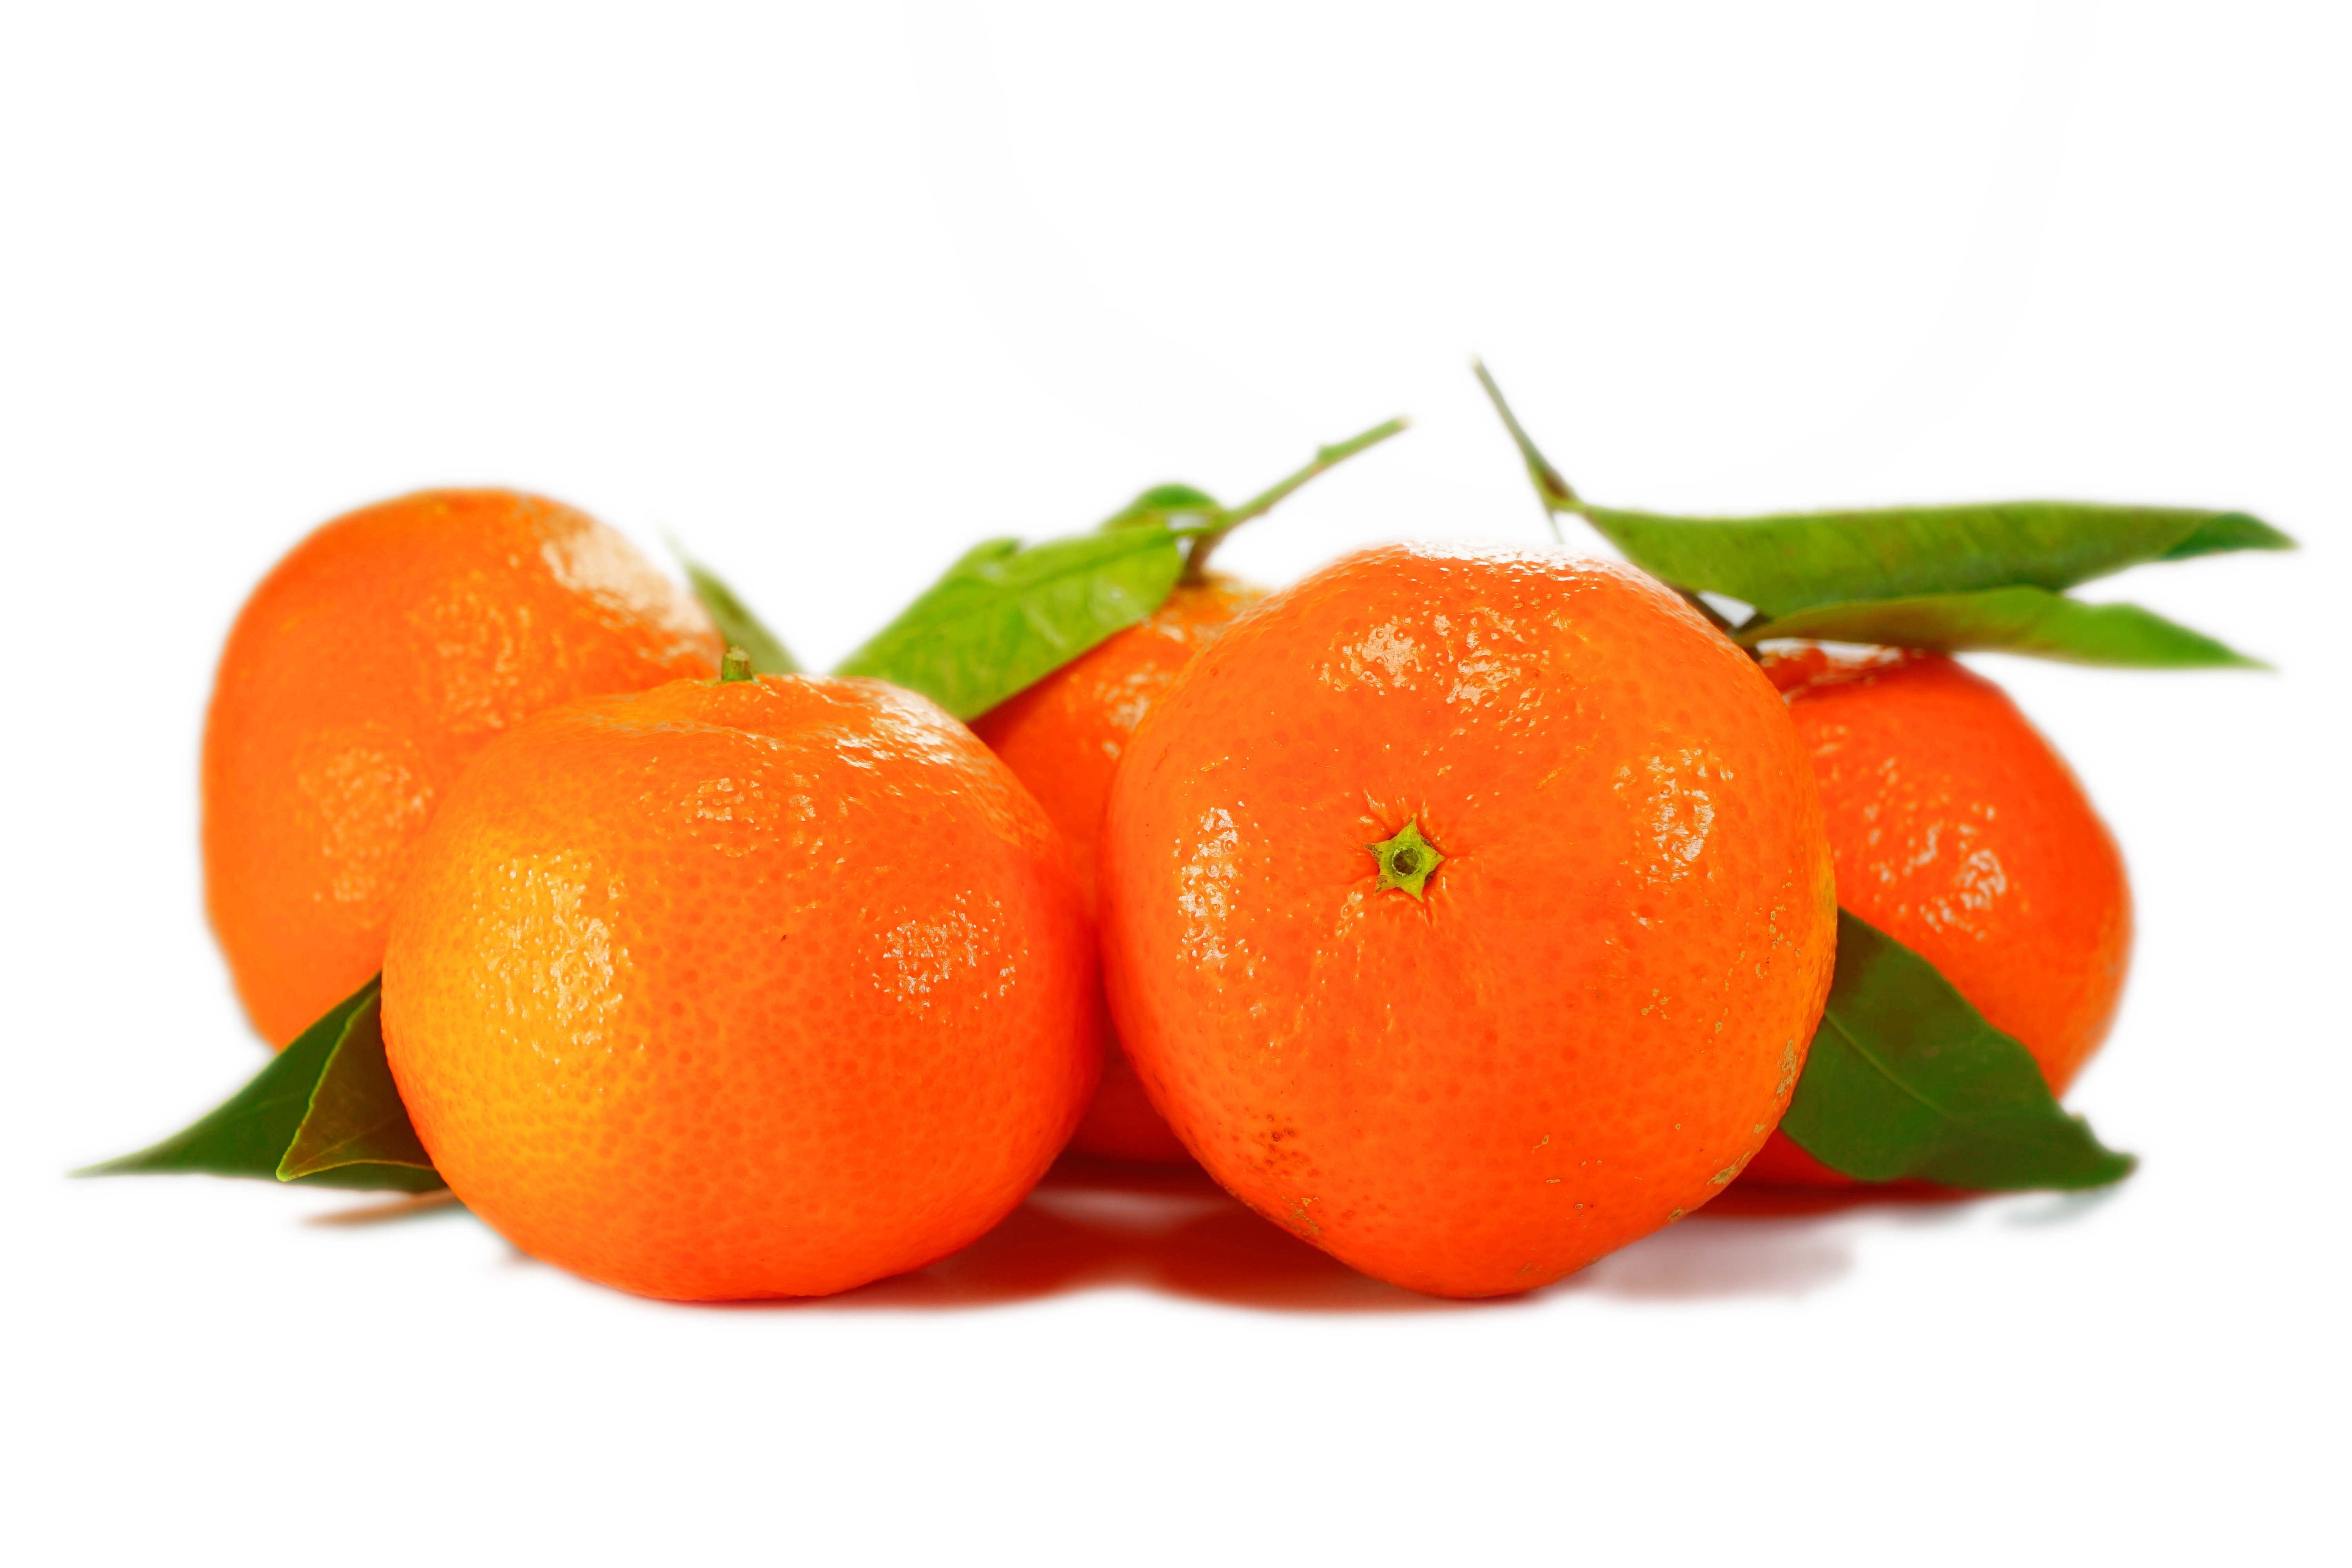
plant, fruit, orange, food, produce, vegetable, tangerine, clementine, oranges, citrus, flowering plant, tangerines, clementines, citrus fruit, bitter orange, mandarin orange, land plant, tangelo, citrus clementina